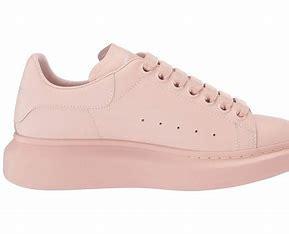
Brand: alexander
Model: mcqueen Oversized